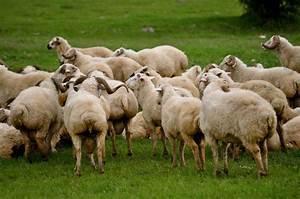
sheep